J. Mora Moss House

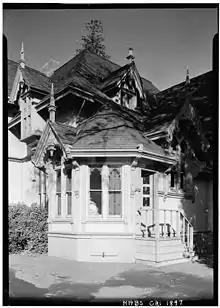
Jack E. Boucher's 1960 HABS photograph of the home's southwest corner detail

The building is constructed of Douglas Fir framing on twelve-inch (305 mm) centers holding smooth redwood plank tongue and groove siding with redwood sleepers, ground sills and redwood exterior ornamental features. It is founded on plastered brick which surrounds the dirt floor basement and forms a pedestal to support the rest of the framing. Metal trim around the chimneys augments the wood shingle roof ("best-quality of heart redwood" shingles with clipped corners were originally specified.) Gable-ended dormers extend through the steep roofline; decorated barge-boards and heavily molded finials, corbels and string corners adorn the dormers and roof eaves. A strong sense of verticality is enhance by tall, narrow windows and the steeply-angled 52.5° roof. The original main chimney vented flues from four fireplaces and rose in a slender pillar twelve feet above the roof at the symmetrical center of the building. Two other chimneys were of similar design. (By 1928, the tall, slender, cylindrical chimneys had been replaced by unremarkable short, rectangular brick ones.)